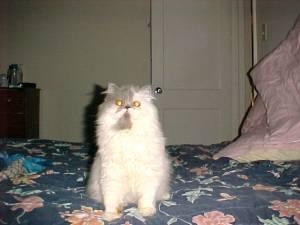
Breed: Persian